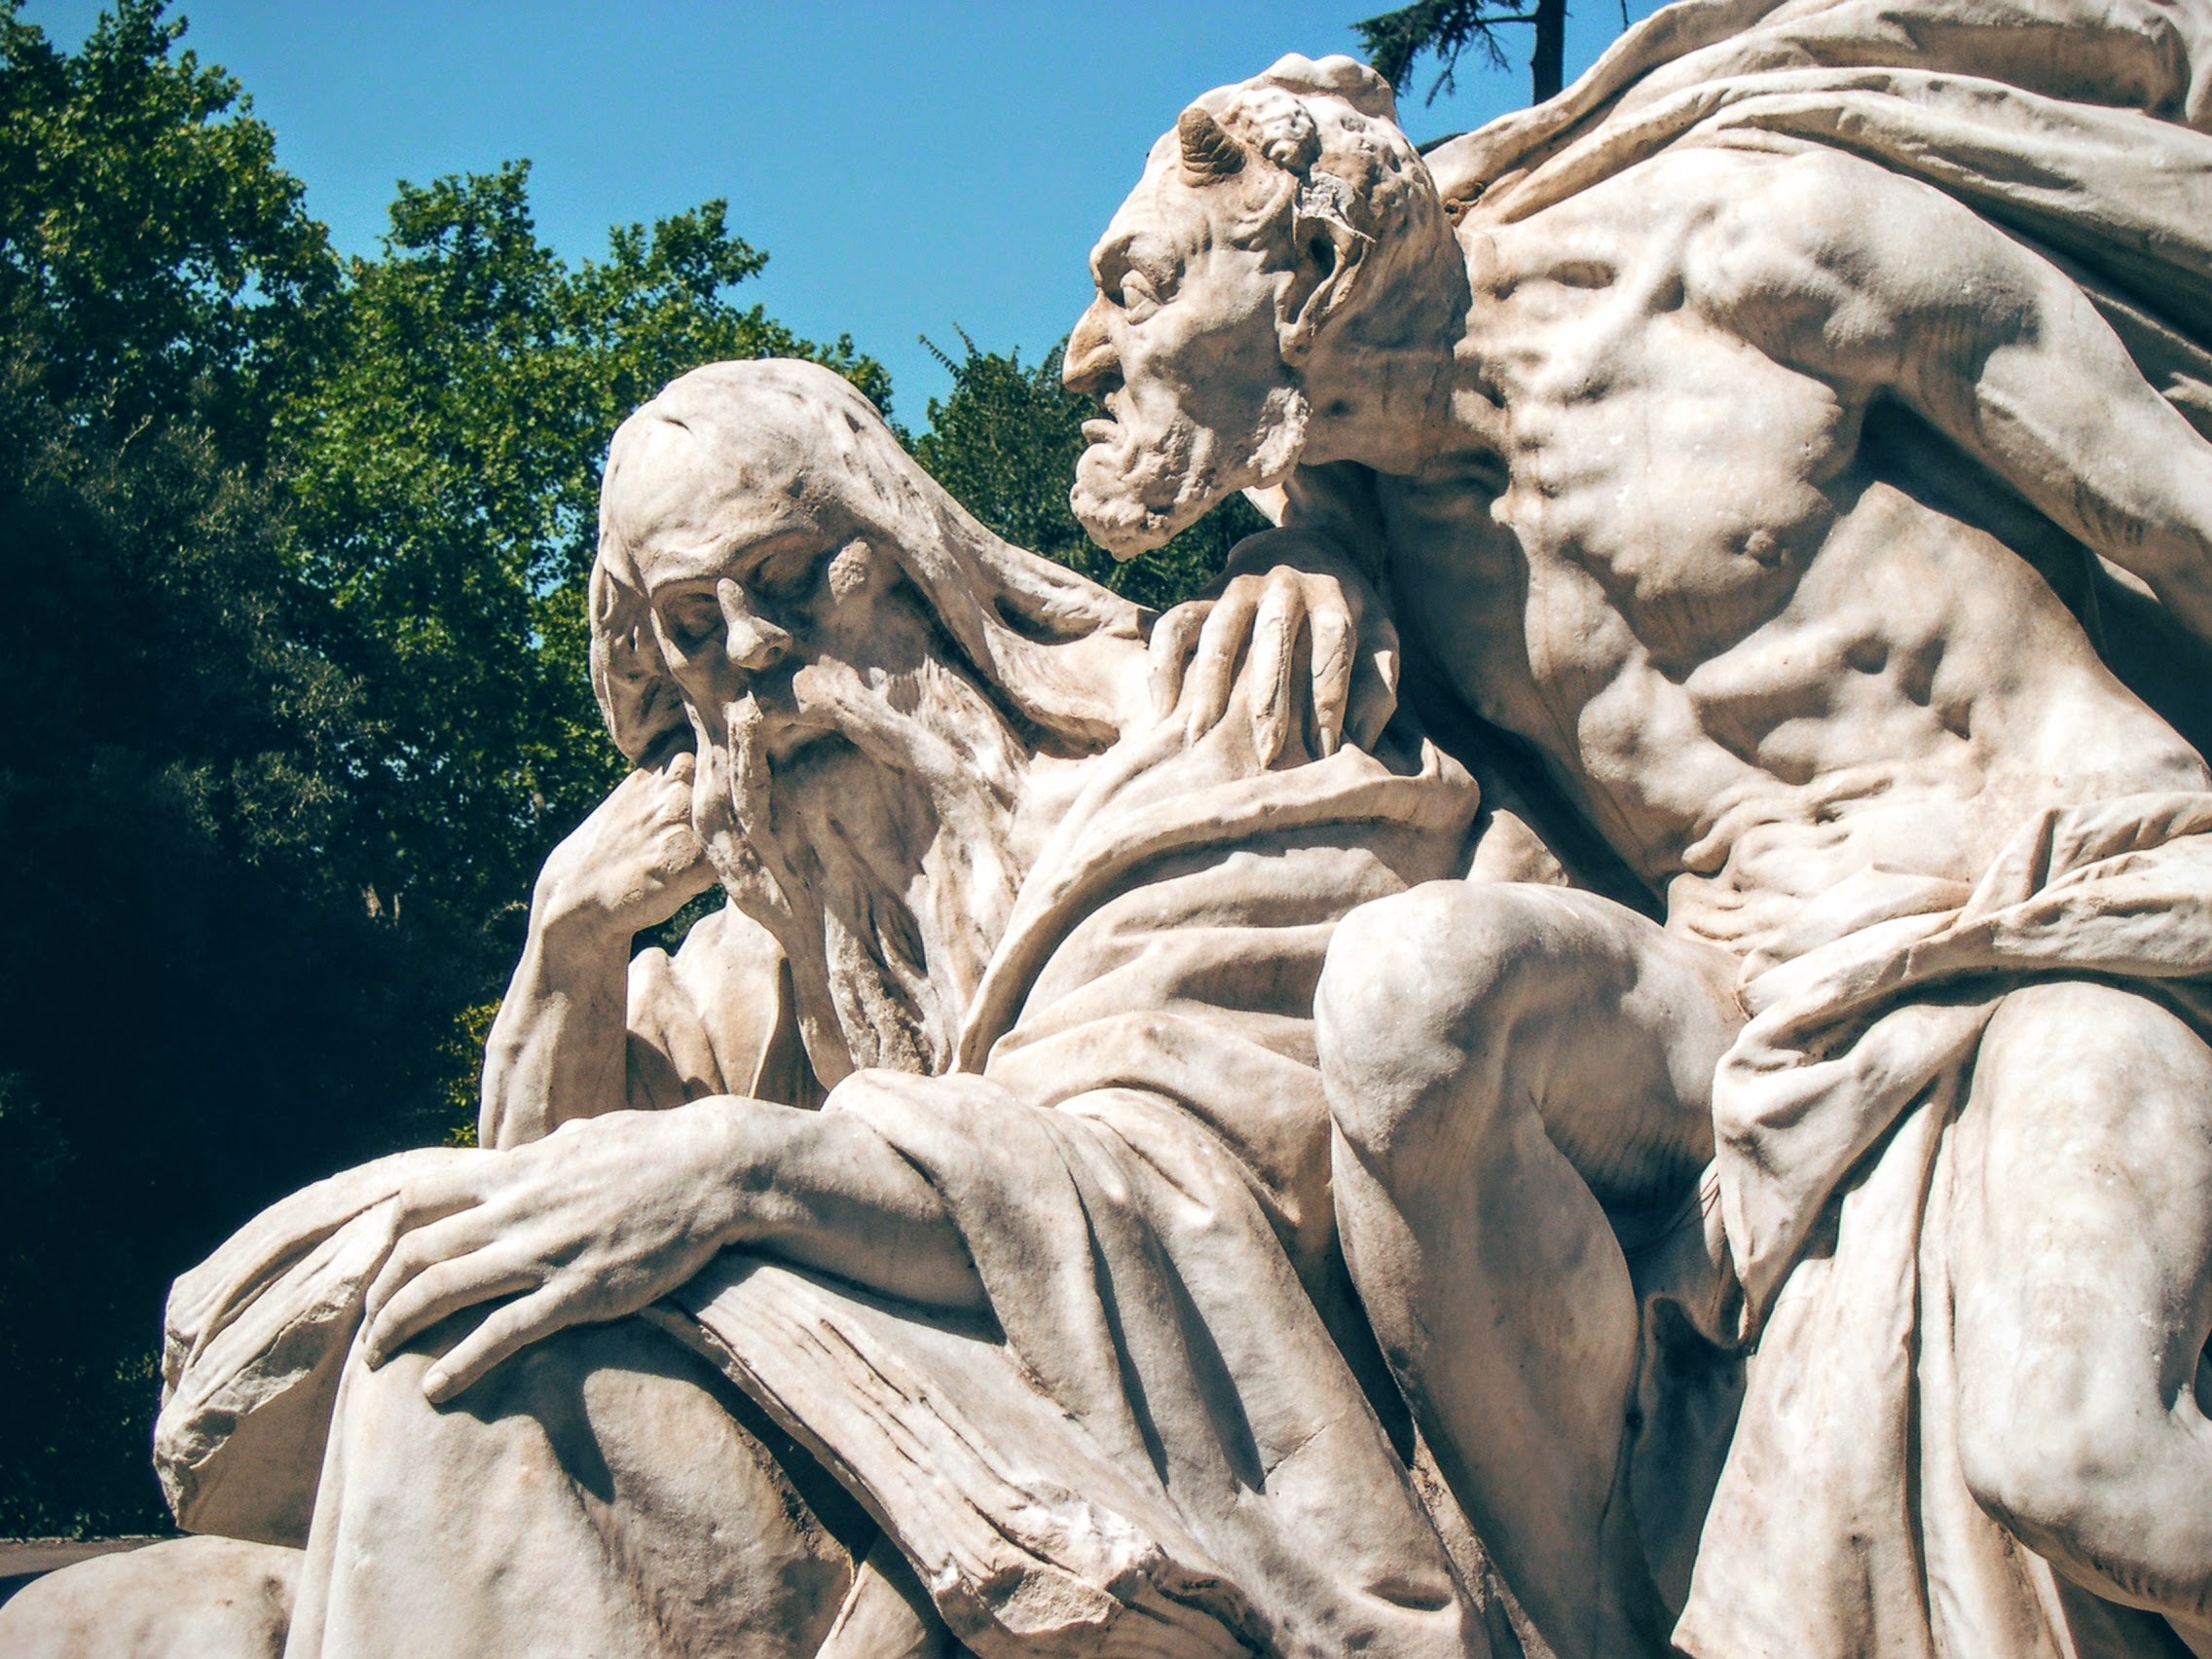
rock, monument, statue, italy, sculpture, art, rome, temple, carving, goethe, mythology, ancient history, mephistopheles